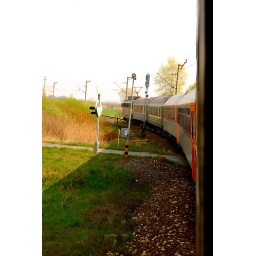
From the train window in Hungary